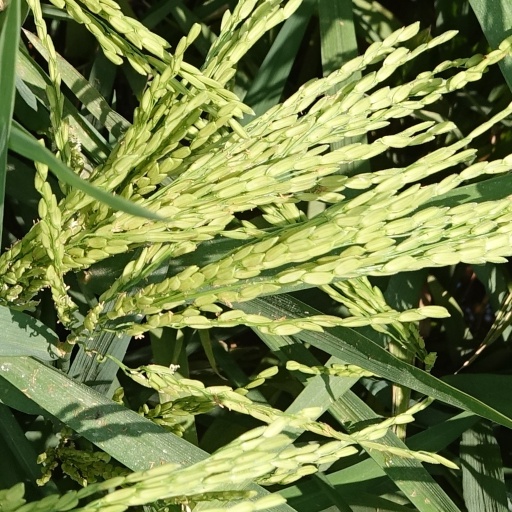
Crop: rice